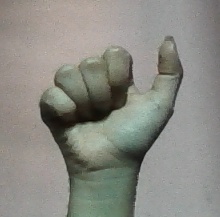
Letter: dhad